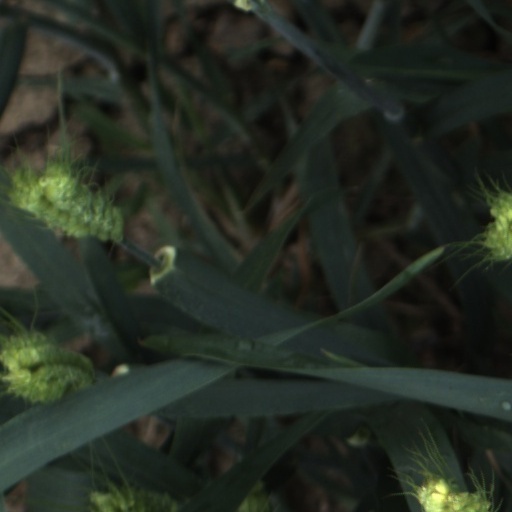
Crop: wheat